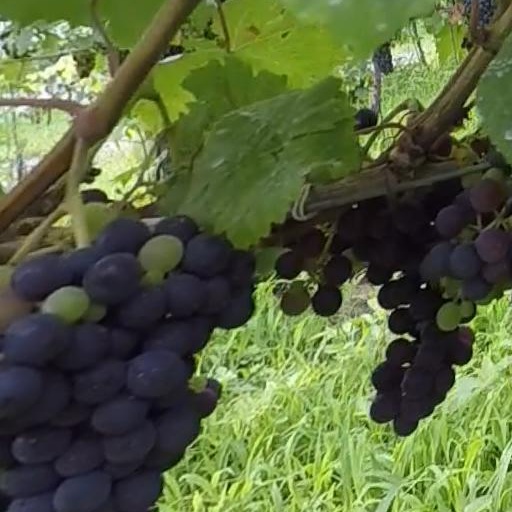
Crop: grape